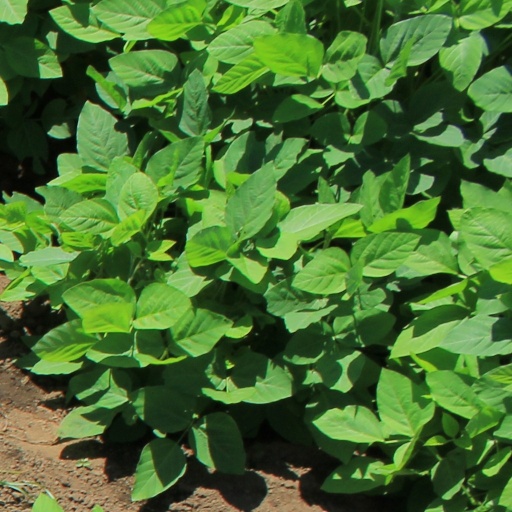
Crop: soybean